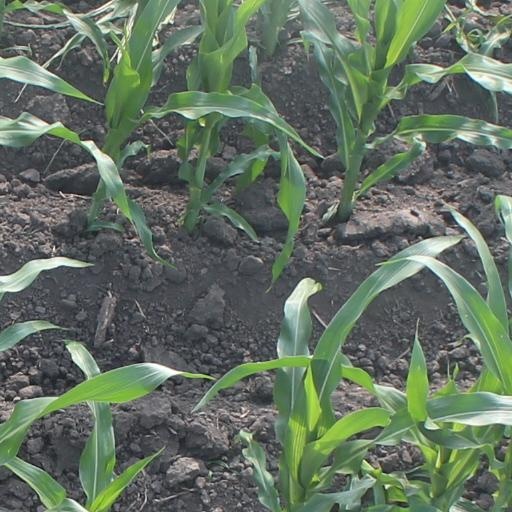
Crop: maize; corn